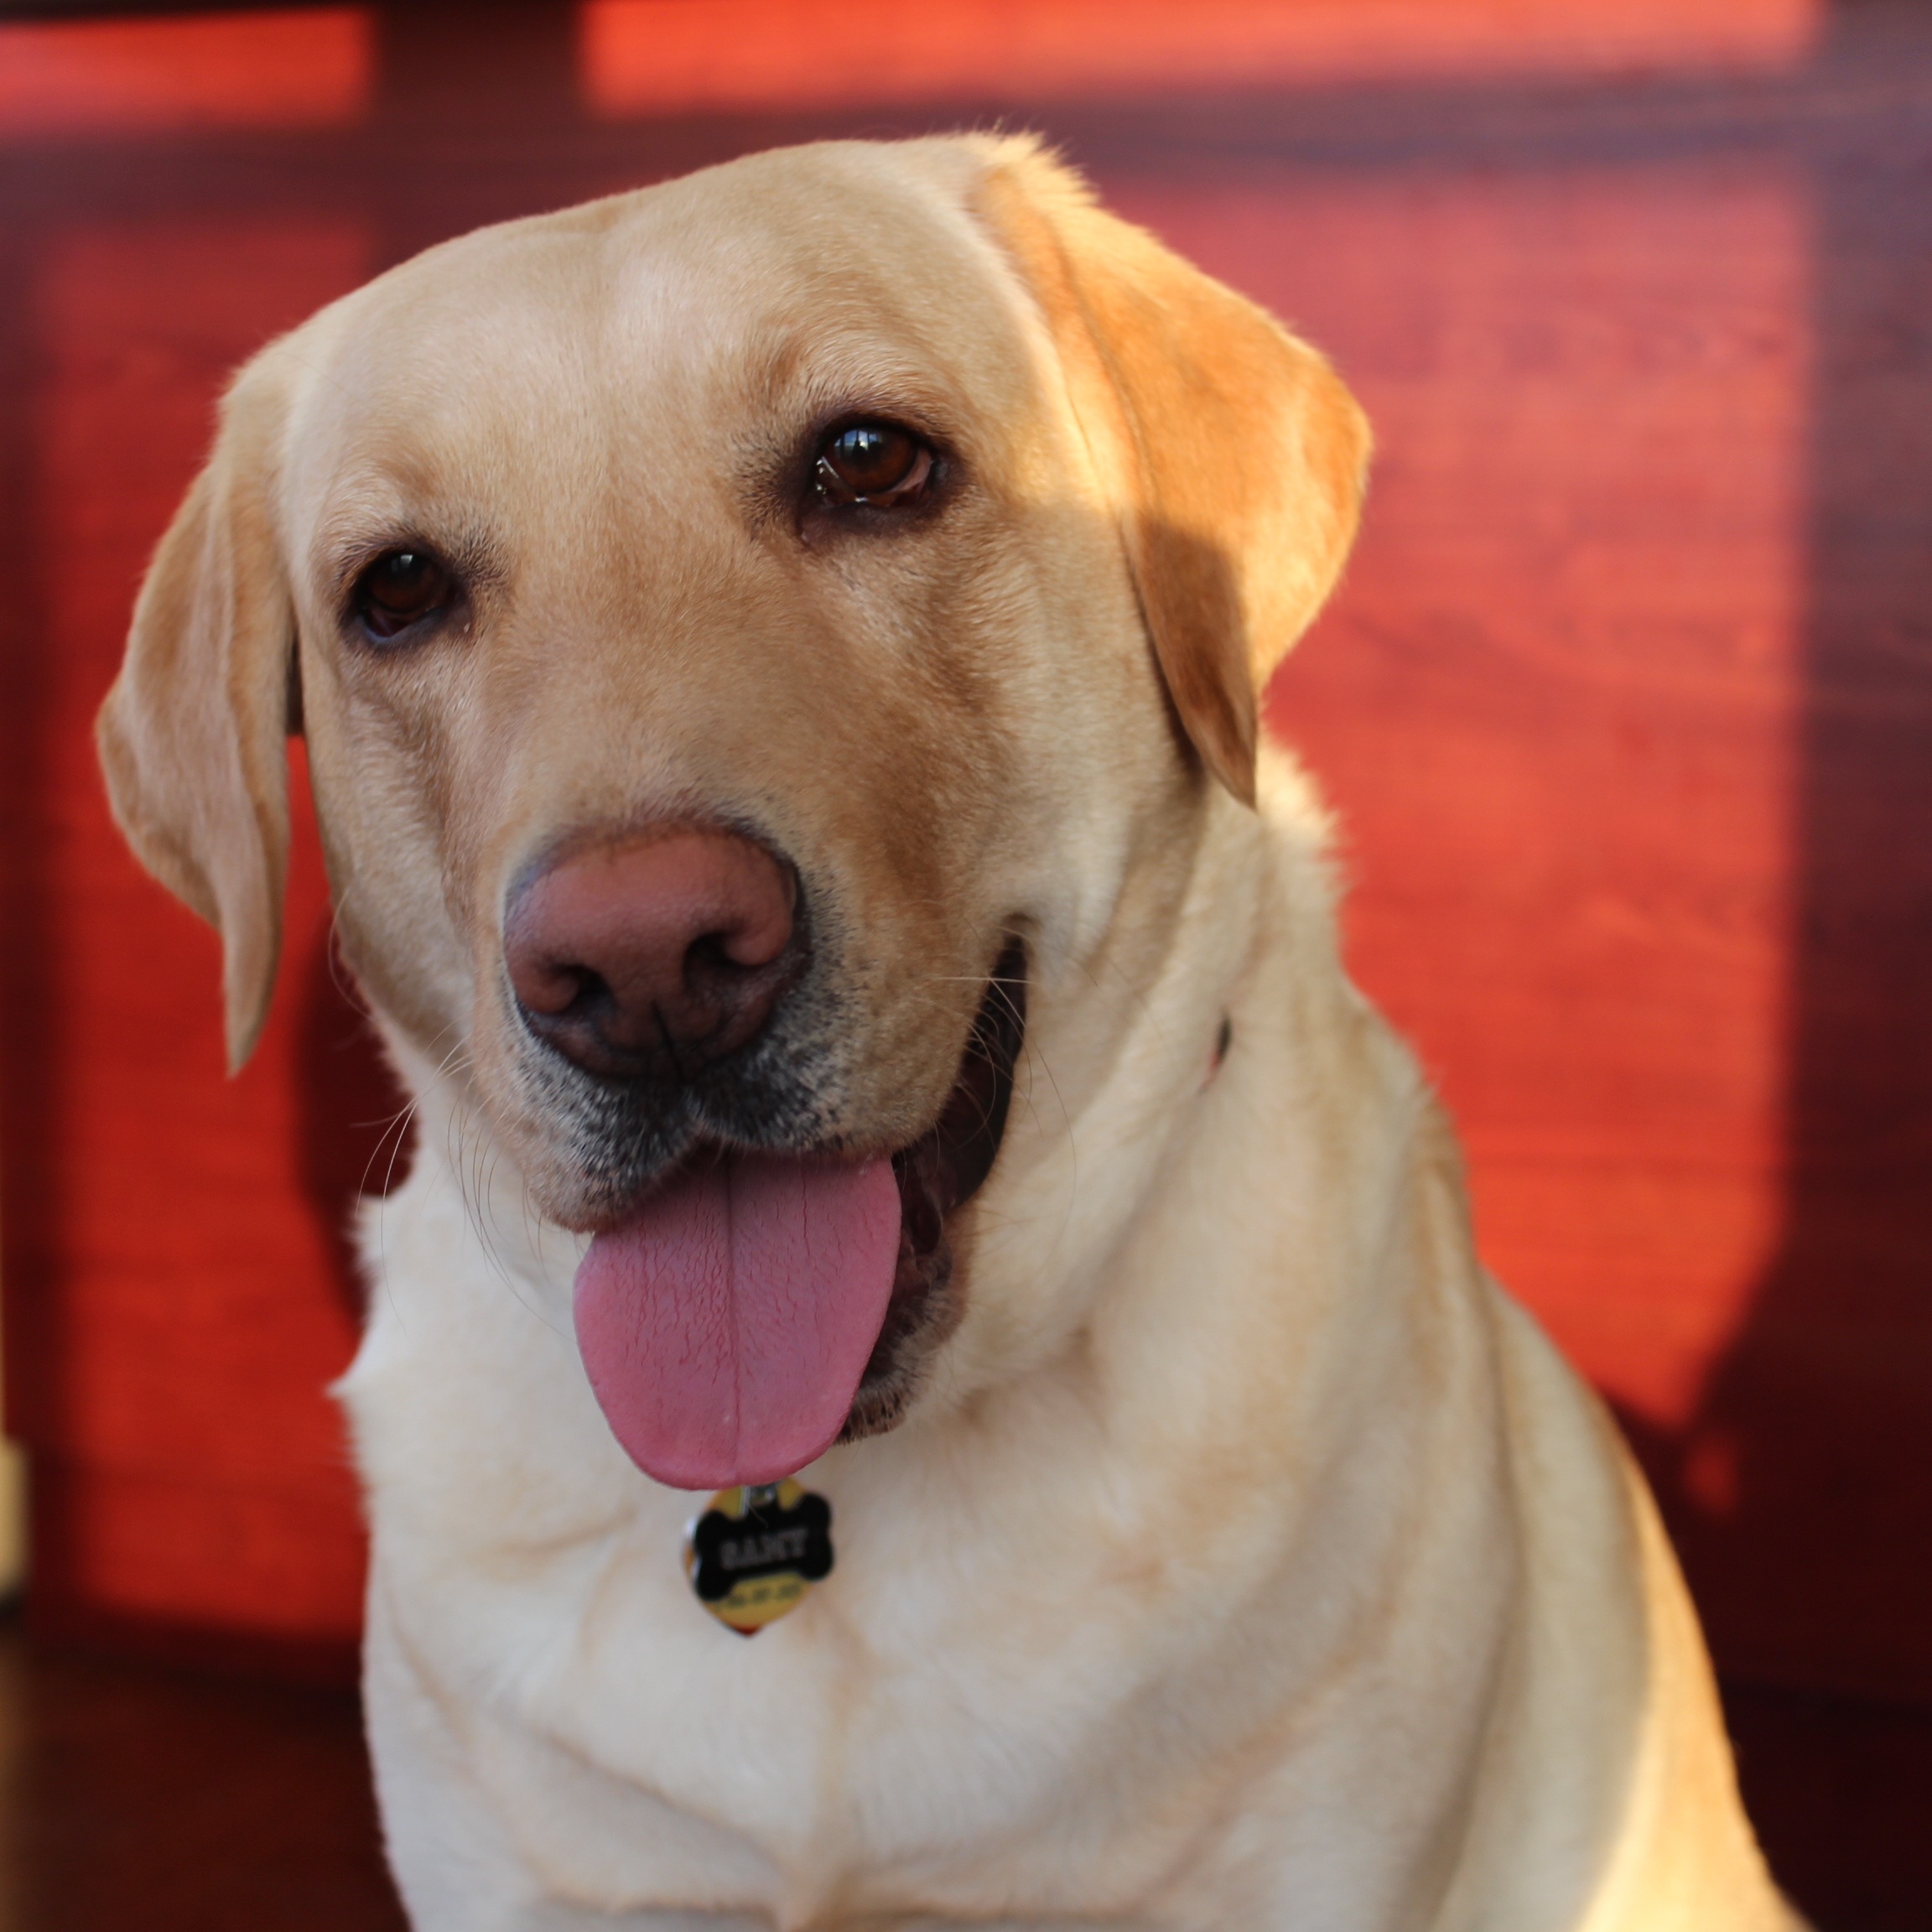
puppy, dog, mammal, nose, vertebrate, labrador retriever, dog breed, retriever, happy dog, dog like mammal